Nissan CA engine

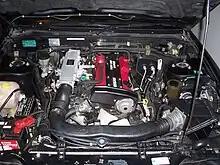
CA18DE.

The CA18DE is a DOHC engine produced from 1985 through January 1991. It produces at 6400 rpm and at 5200 rpm. It uses the same aluminium 16-valve head as the CA18DET, but it did not use the piston oil squirters that are found on the CA18DET. A crank girdle as found on all CA18DETs is fitted into some versions of the engine in some markets; Nissan's parts data system "FAST" has to be consulted or the sump removed to determine if it can be fitted.